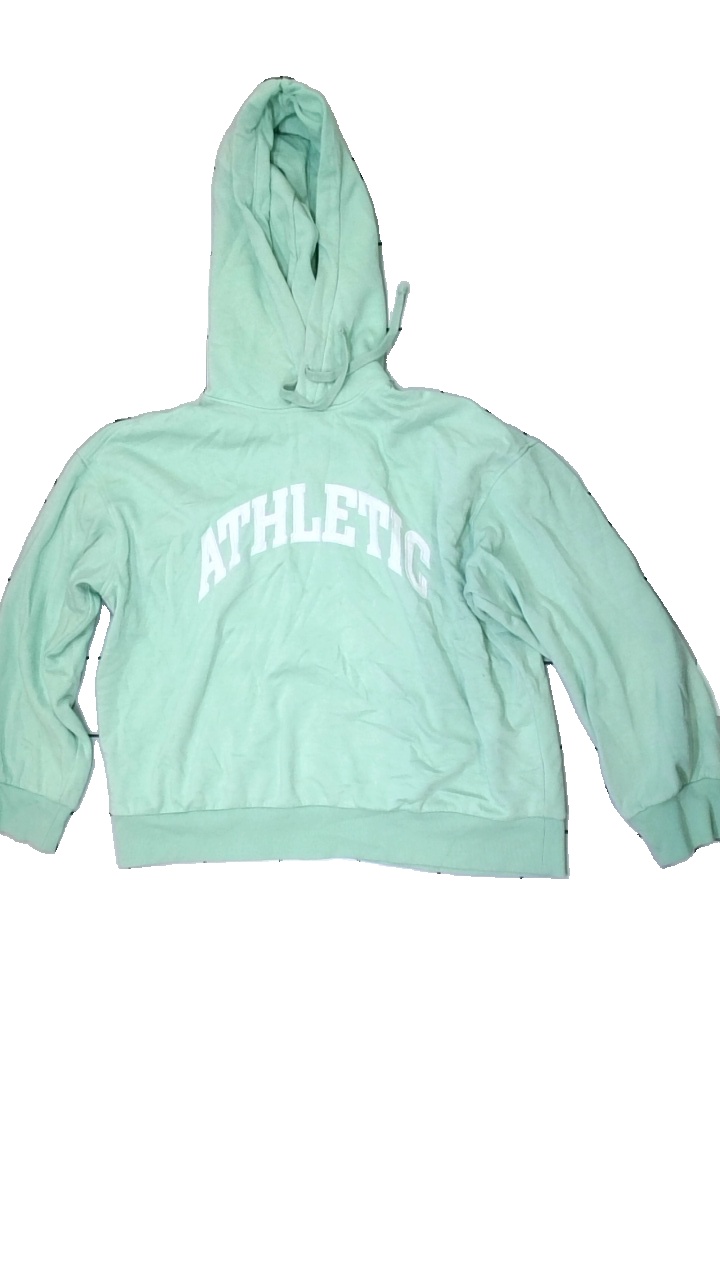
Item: Hoodie (Ladies)
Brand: H&m
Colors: White, Green
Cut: C-collar, Loose
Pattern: Other
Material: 53% Cotton 47% Polyester
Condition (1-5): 2
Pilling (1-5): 2
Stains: Minor
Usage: Reuse
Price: <50